Battle of Frohnhofen

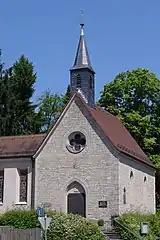
Herz Jesu Kapelle in Frohnhofen

The traces of the fight were visible in Frohnhofen for a long time. Numerous houses in the village had bullet holes in the walls, the old bowling alley was no longer usable after the battle and was exposed to decay. Today, 150 years later, the traces of the struggle can hardly be guessed. Only overgrown remnants of the foundation walls are left of the bowling alley. The old farmsteads were demolished over time and replaced by new buildings. What remains are the grave monuments for the fallen Hessian soldiers, they are now in the cemetery of the village Frohnhofen. For the five fallen Prussians, a memorial plaque was attached to the village's Herz Jesu chapel.